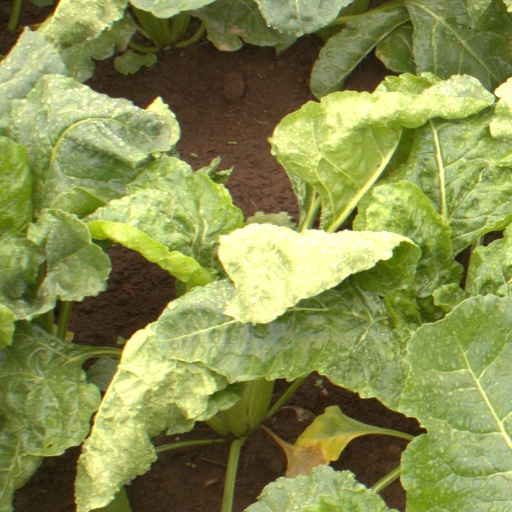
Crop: sugar beet